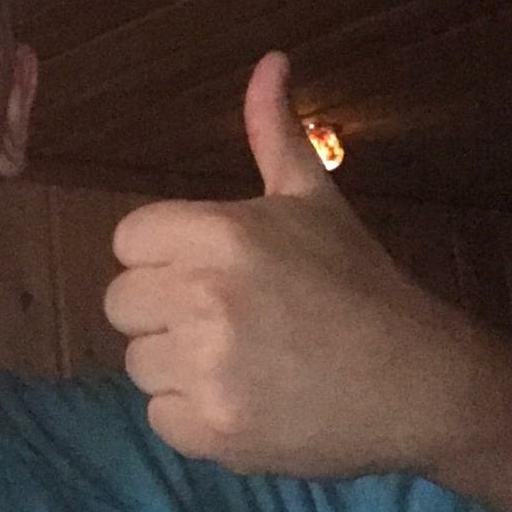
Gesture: like